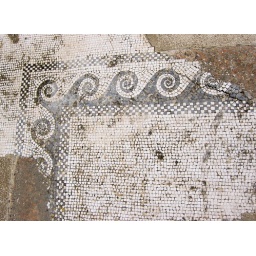
in a house up the hill on the other side of Morgantina